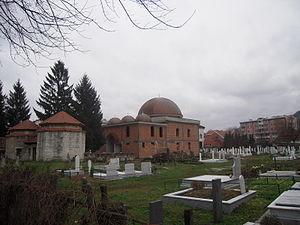
La mosquée de Gazanfer-bey, également connue sous le nom de Gazanferija, est une mosquée située à Banja Luka, l'actuelle capitale de la République serbe de Bosnie en Bosnie-Herzégovine. Construite en 1578, elle est inscrite sur la liste des monuments nationaux de Bosnie-Herzégovine.
Cet article recense les monuments nationaux situés sur le territoire de la Ville de Banja Luka en Bosnie-Herzégovine et dans la République serbe de Bosnie. La liste établie par la Commission pour la protection des monuments nationaux compte 36 monuments nationaux inscrits sur la liste principale et 38 monuments inscrits sur une liste provisoire.